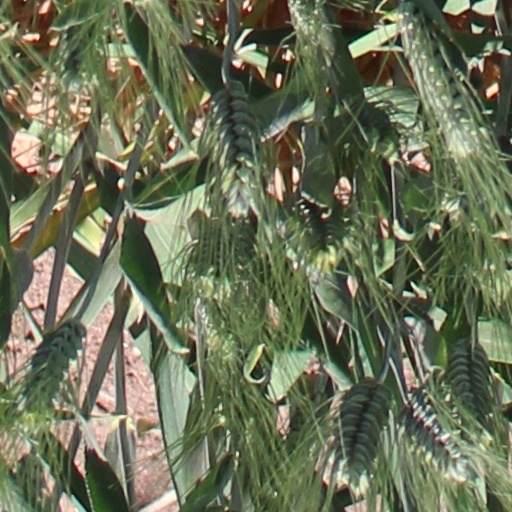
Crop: wheat